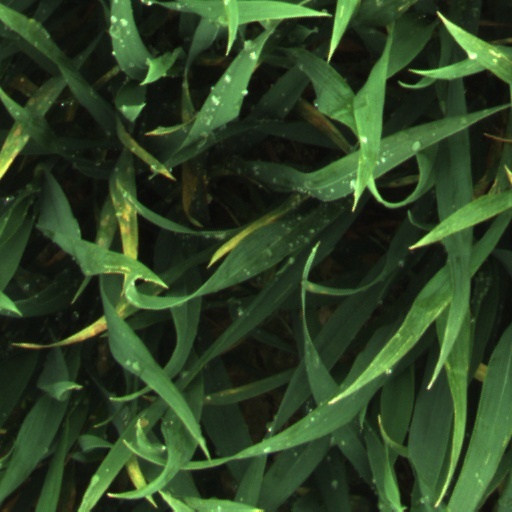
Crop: wheat